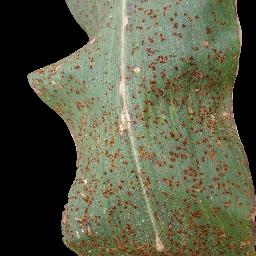
Label: Corn_(Maize)___Common_Rust